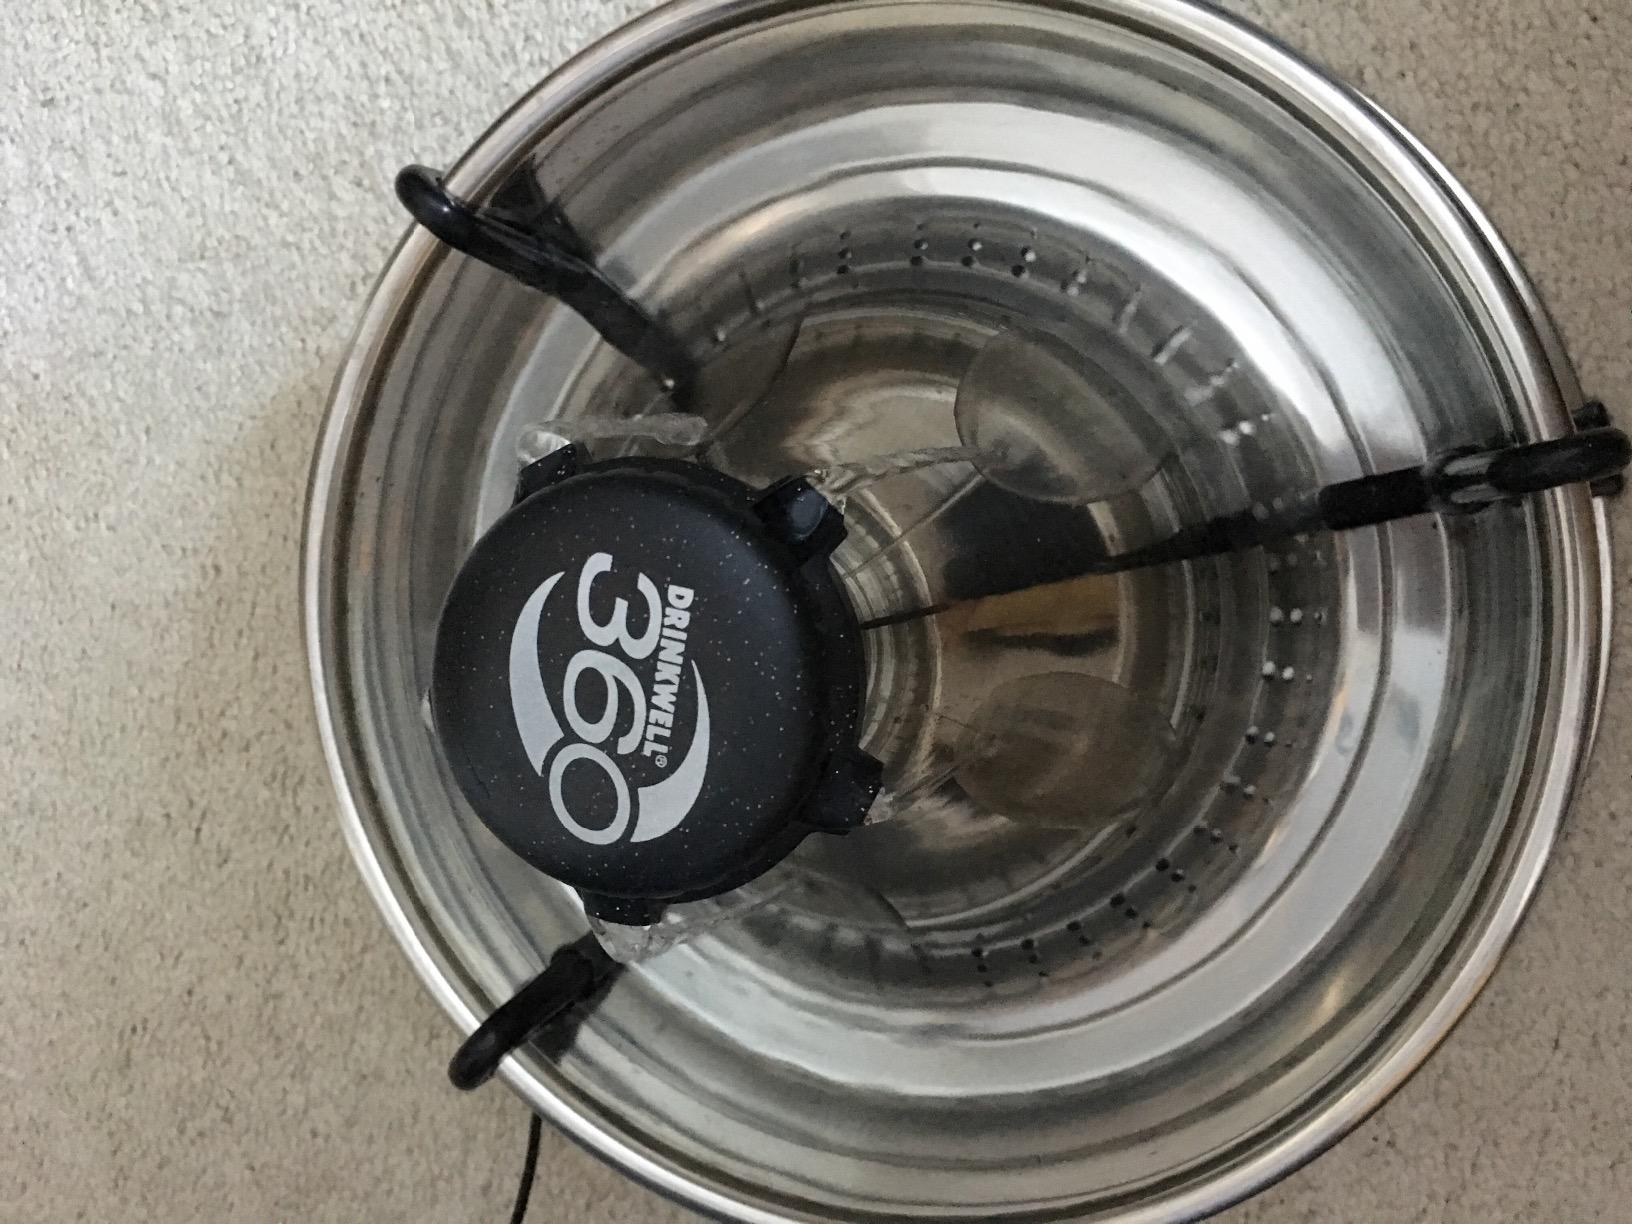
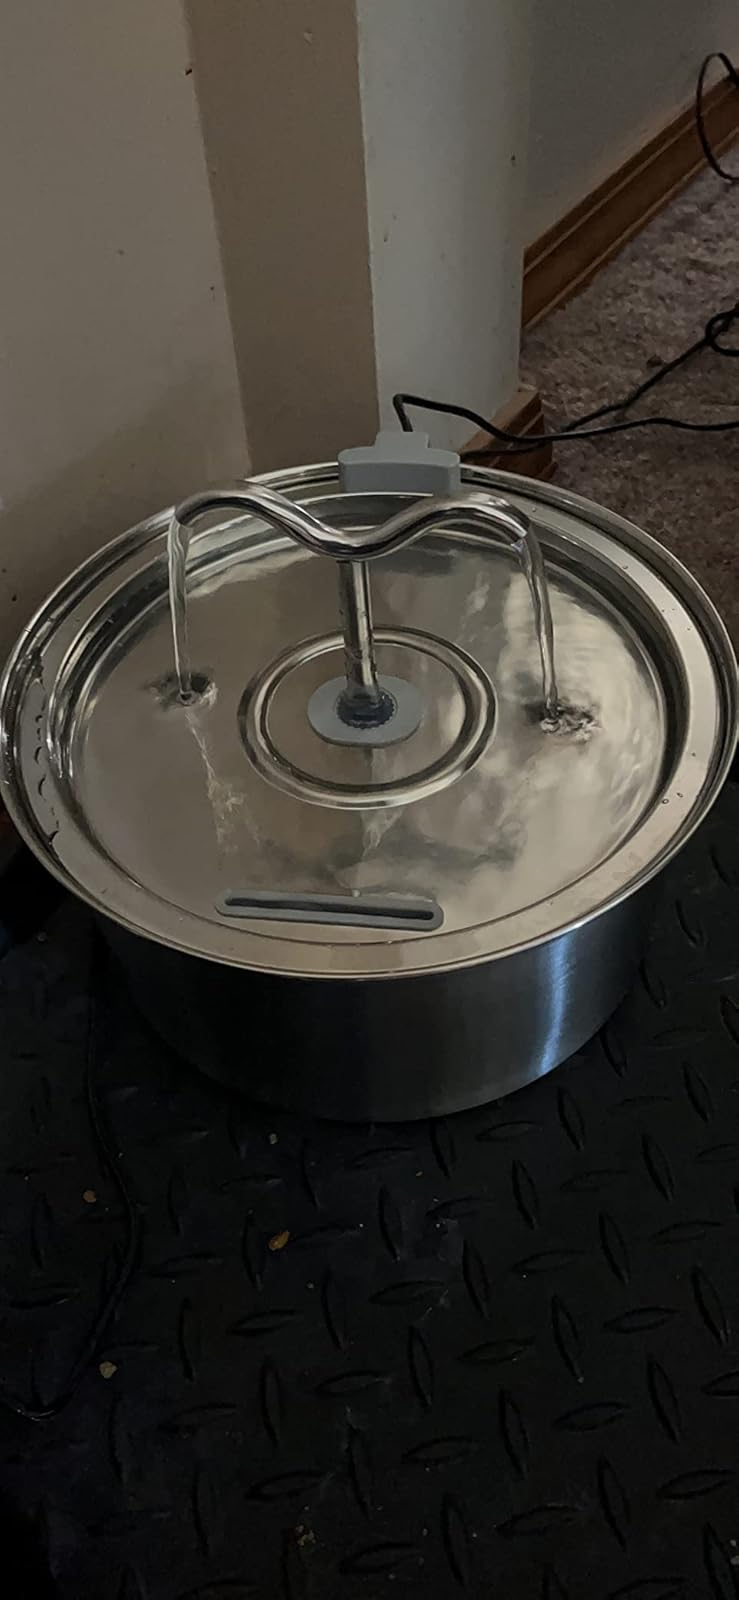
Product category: items_bowl
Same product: no